Postelsia

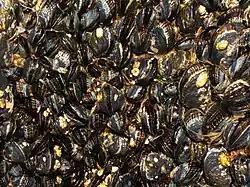
The California mussel ("Mytilus californianus"), "Postelsia" chief animal competitor.

The sea palm was known by the natives of California by the name of kakgunu-chale before any Europeans entered the region. "Postelsia" was first scientifically described by Franz Josef Ruprecht (1814–1870) in 1852 from a specimen found near Bodega Bay in California. Ruprecht, an Austro-Hungarian who became curator of botany at the Academy of Sciences in St. Petersburg in 1839, studied seaweed specimens collected by botanist Ilya Vosnesensky, and published a paper describing one seagrass and five seaweeds, one of which was "Postelsia". The sea palm has been used by several textbooks, such as the Campbell–Reece Biology textbook, as an example of multicellular protists, as well as an example of the class Phaeophyceae.